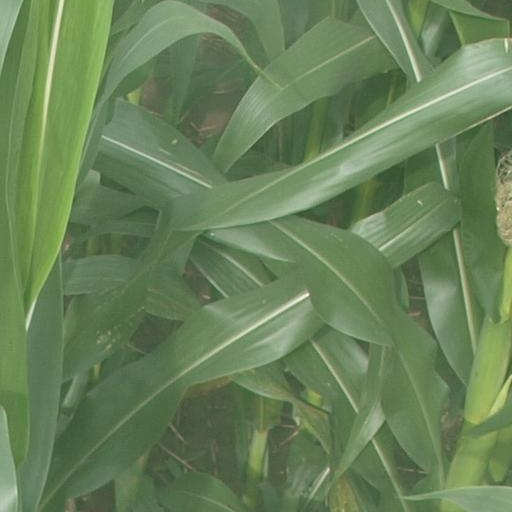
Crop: maize; corn